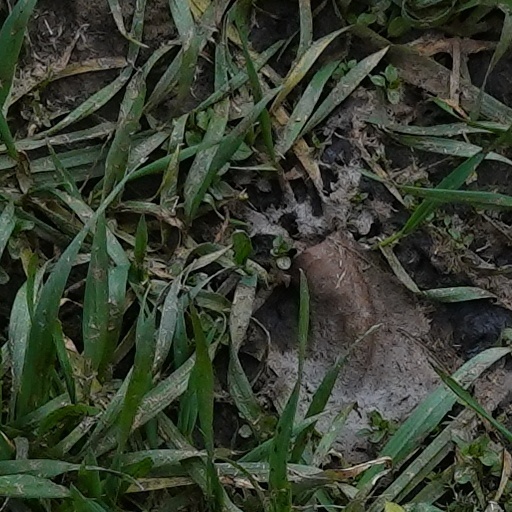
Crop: wheat